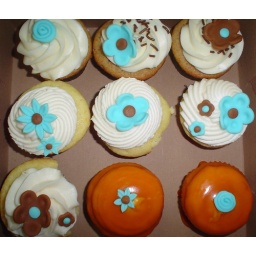
mix of butterscotch hi-hats, cookie dough, spice and creamcicle decorated in blue and brown for a bridal tasting.